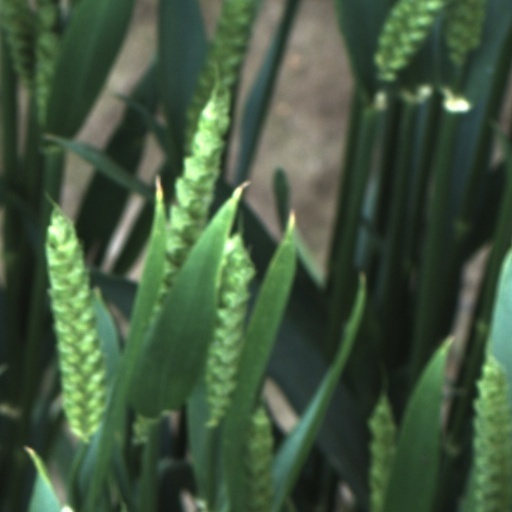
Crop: wheat